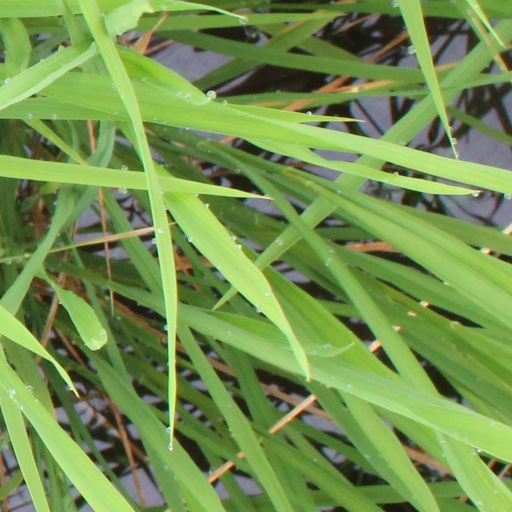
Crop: rice